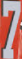
Number: 7